Croydon, Victoria

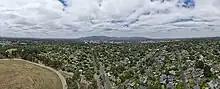
Aerial panorama of Mount Dandenong with Croydon in the foreground. Shot January 2023.

The Main Street of Croydon is a thriving hub and currently has over 187 traders, including eateries, clothing, music, toys, hairdressers and many others. Main Street has ample parking, both on-street and behind the shops.